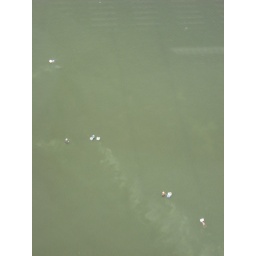
People swimming out to fish in the water.